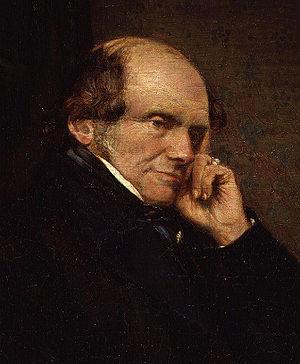
Les Charivaris du Bas-Canada de 1837 étaient des manifestations de désapprobation envers les antipatriotes durant la période des troubles de 1837 au Bas-Canada.
Le 18 août, ou 18 aout, est le 230ᵉ jour de l’année du calendrier grégorien ; le 231ᵉ, en cas d’année bissextile. Il reste 135 jours, avant la fin de l’année.
John Russell, 1ᵉʳ comte Russell, était un homme d'État britannique.
Dombey et Fils est un roman de Charles Dickens, publié à Londres en dix-neuf feuilletons d'octobre 1846 à avril 1848 par The Graphic Magazine, puis en un volume chez Bradbury and Evans en 1848. Le roman a d'abord paru sous son titre complet, Dealings with the Firm of Dombey and Son: Wholesale, Retail and for Exportation, puis abrégé en Dombey and Son. Il a été illustré, selon des indications très précises de Dickens, par le dessinateur Hablot Knight Browne.